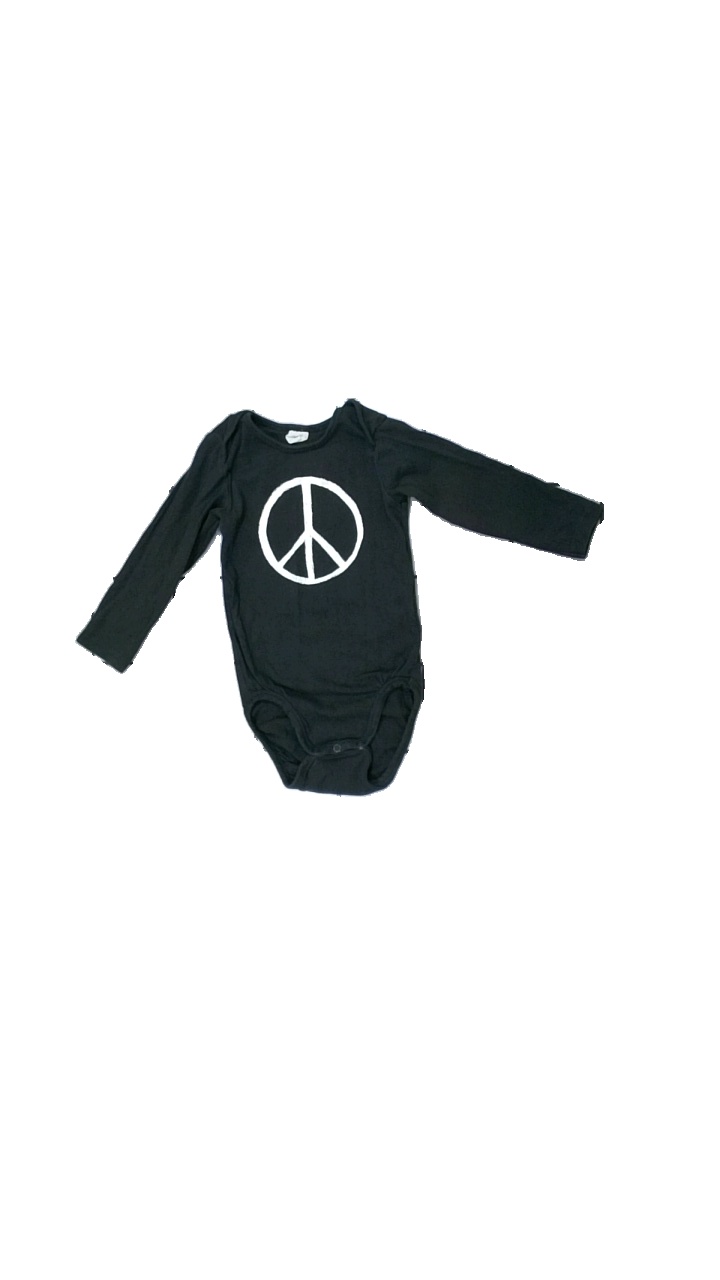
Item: Top (Children)
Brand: H&m
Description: grå långärmad body med peacemärke på, urtvättade
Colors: Grey, White
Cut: Regular
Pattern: Other
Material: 100% cotton
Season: All
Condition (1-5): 2
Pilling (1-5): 2
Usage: Export
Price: <50